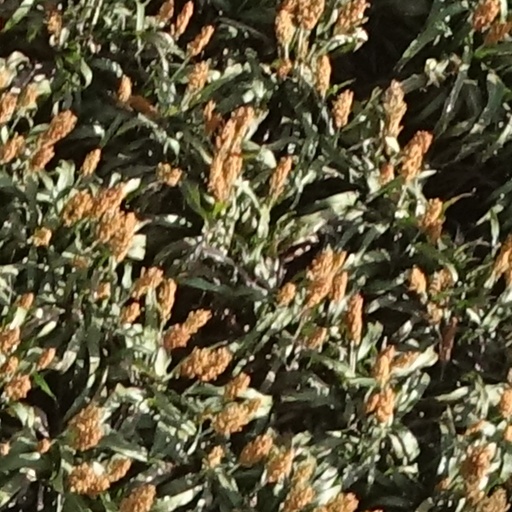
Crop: sorghum